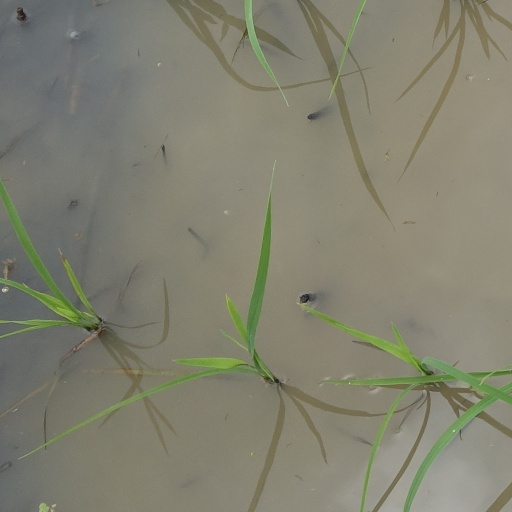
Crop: rice